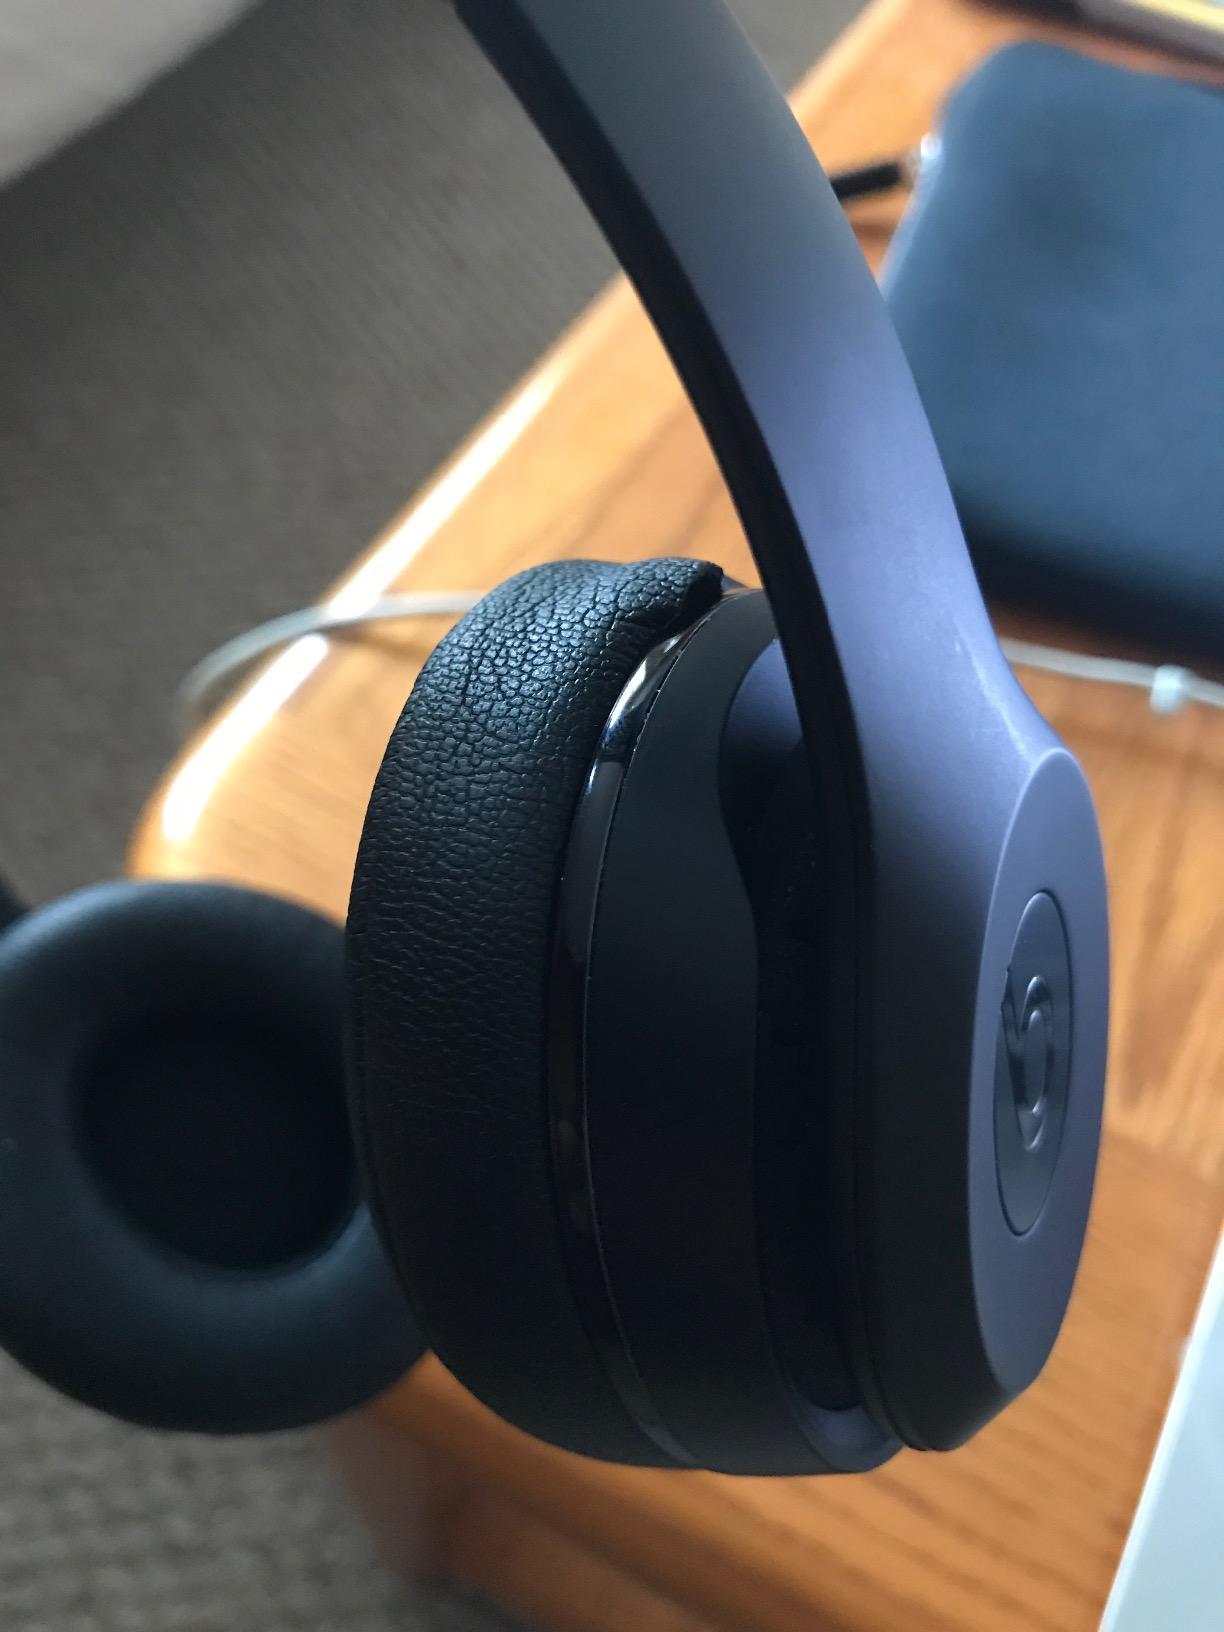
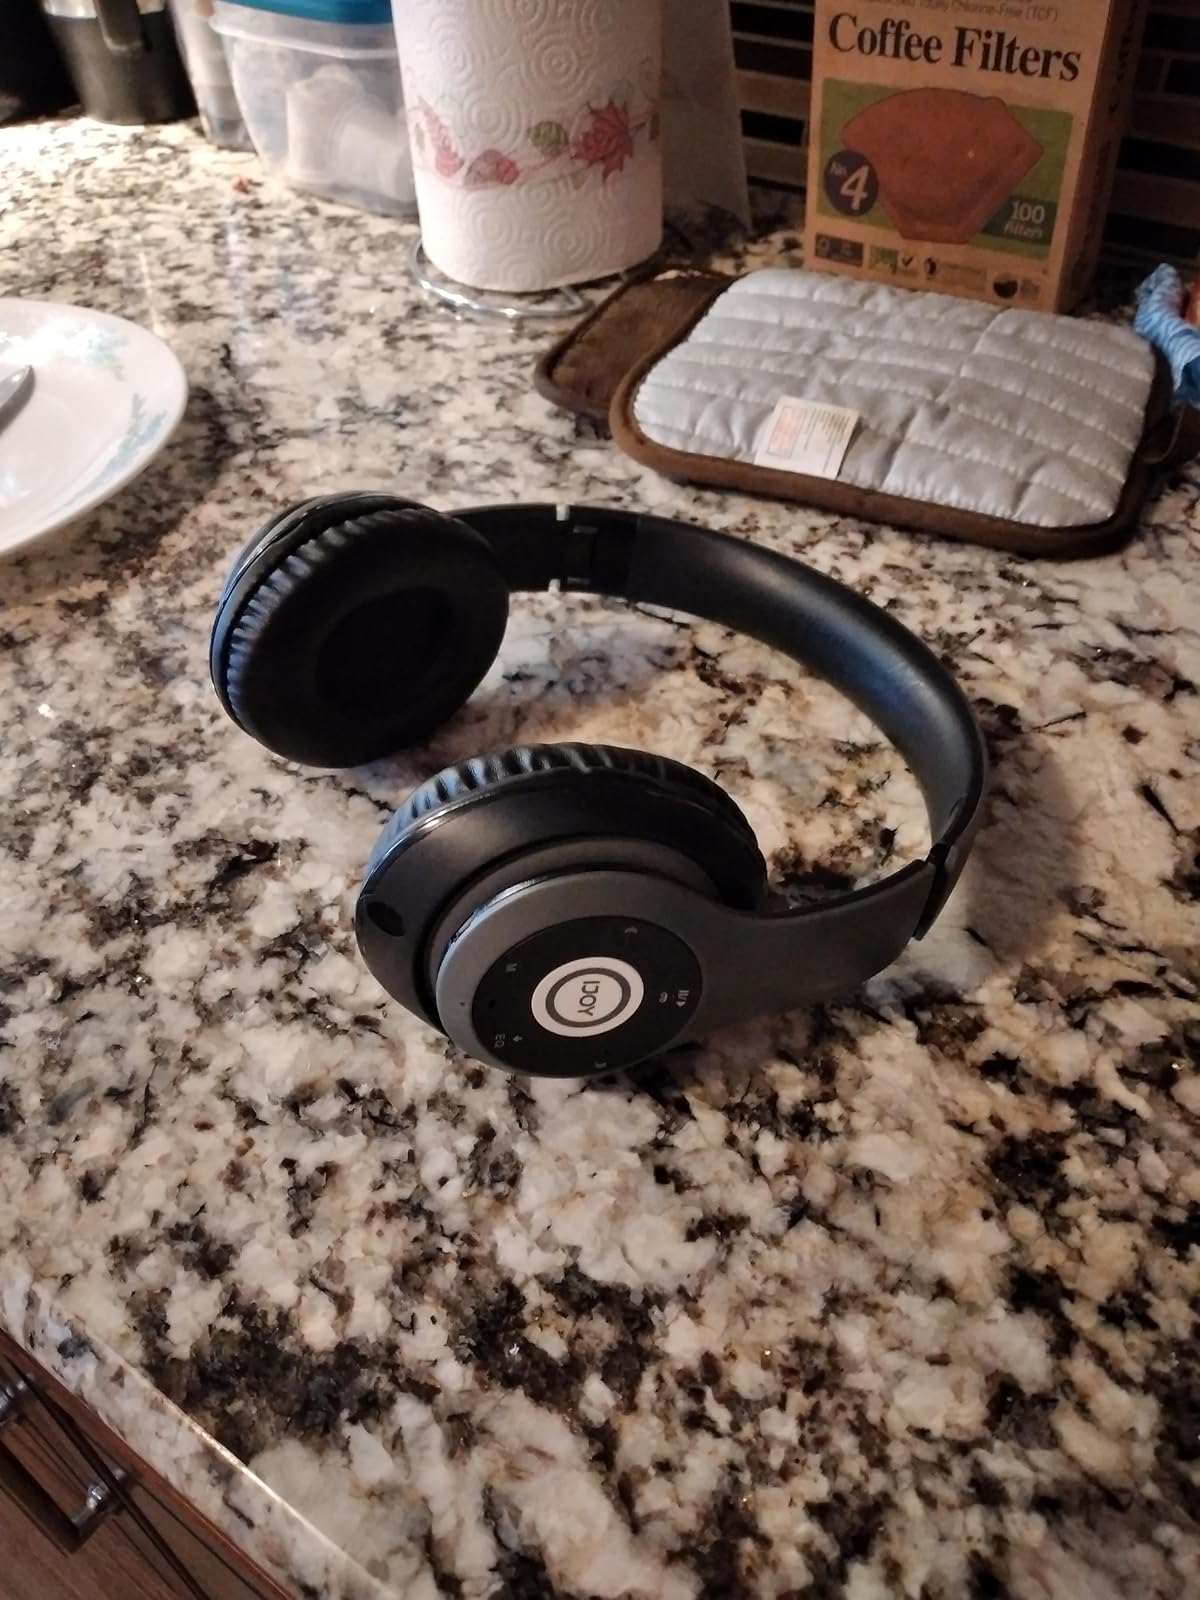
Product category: headphones
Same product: no